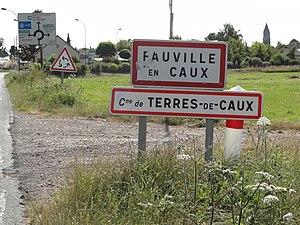
Fauville-en-Caux (Seine-Mar.) entrée
Terres-de-Caux est une commune nouvelle française créée le 1ᵉʳ janvier 2017 située dans le département de la Seine-Maritime en région Normandie.